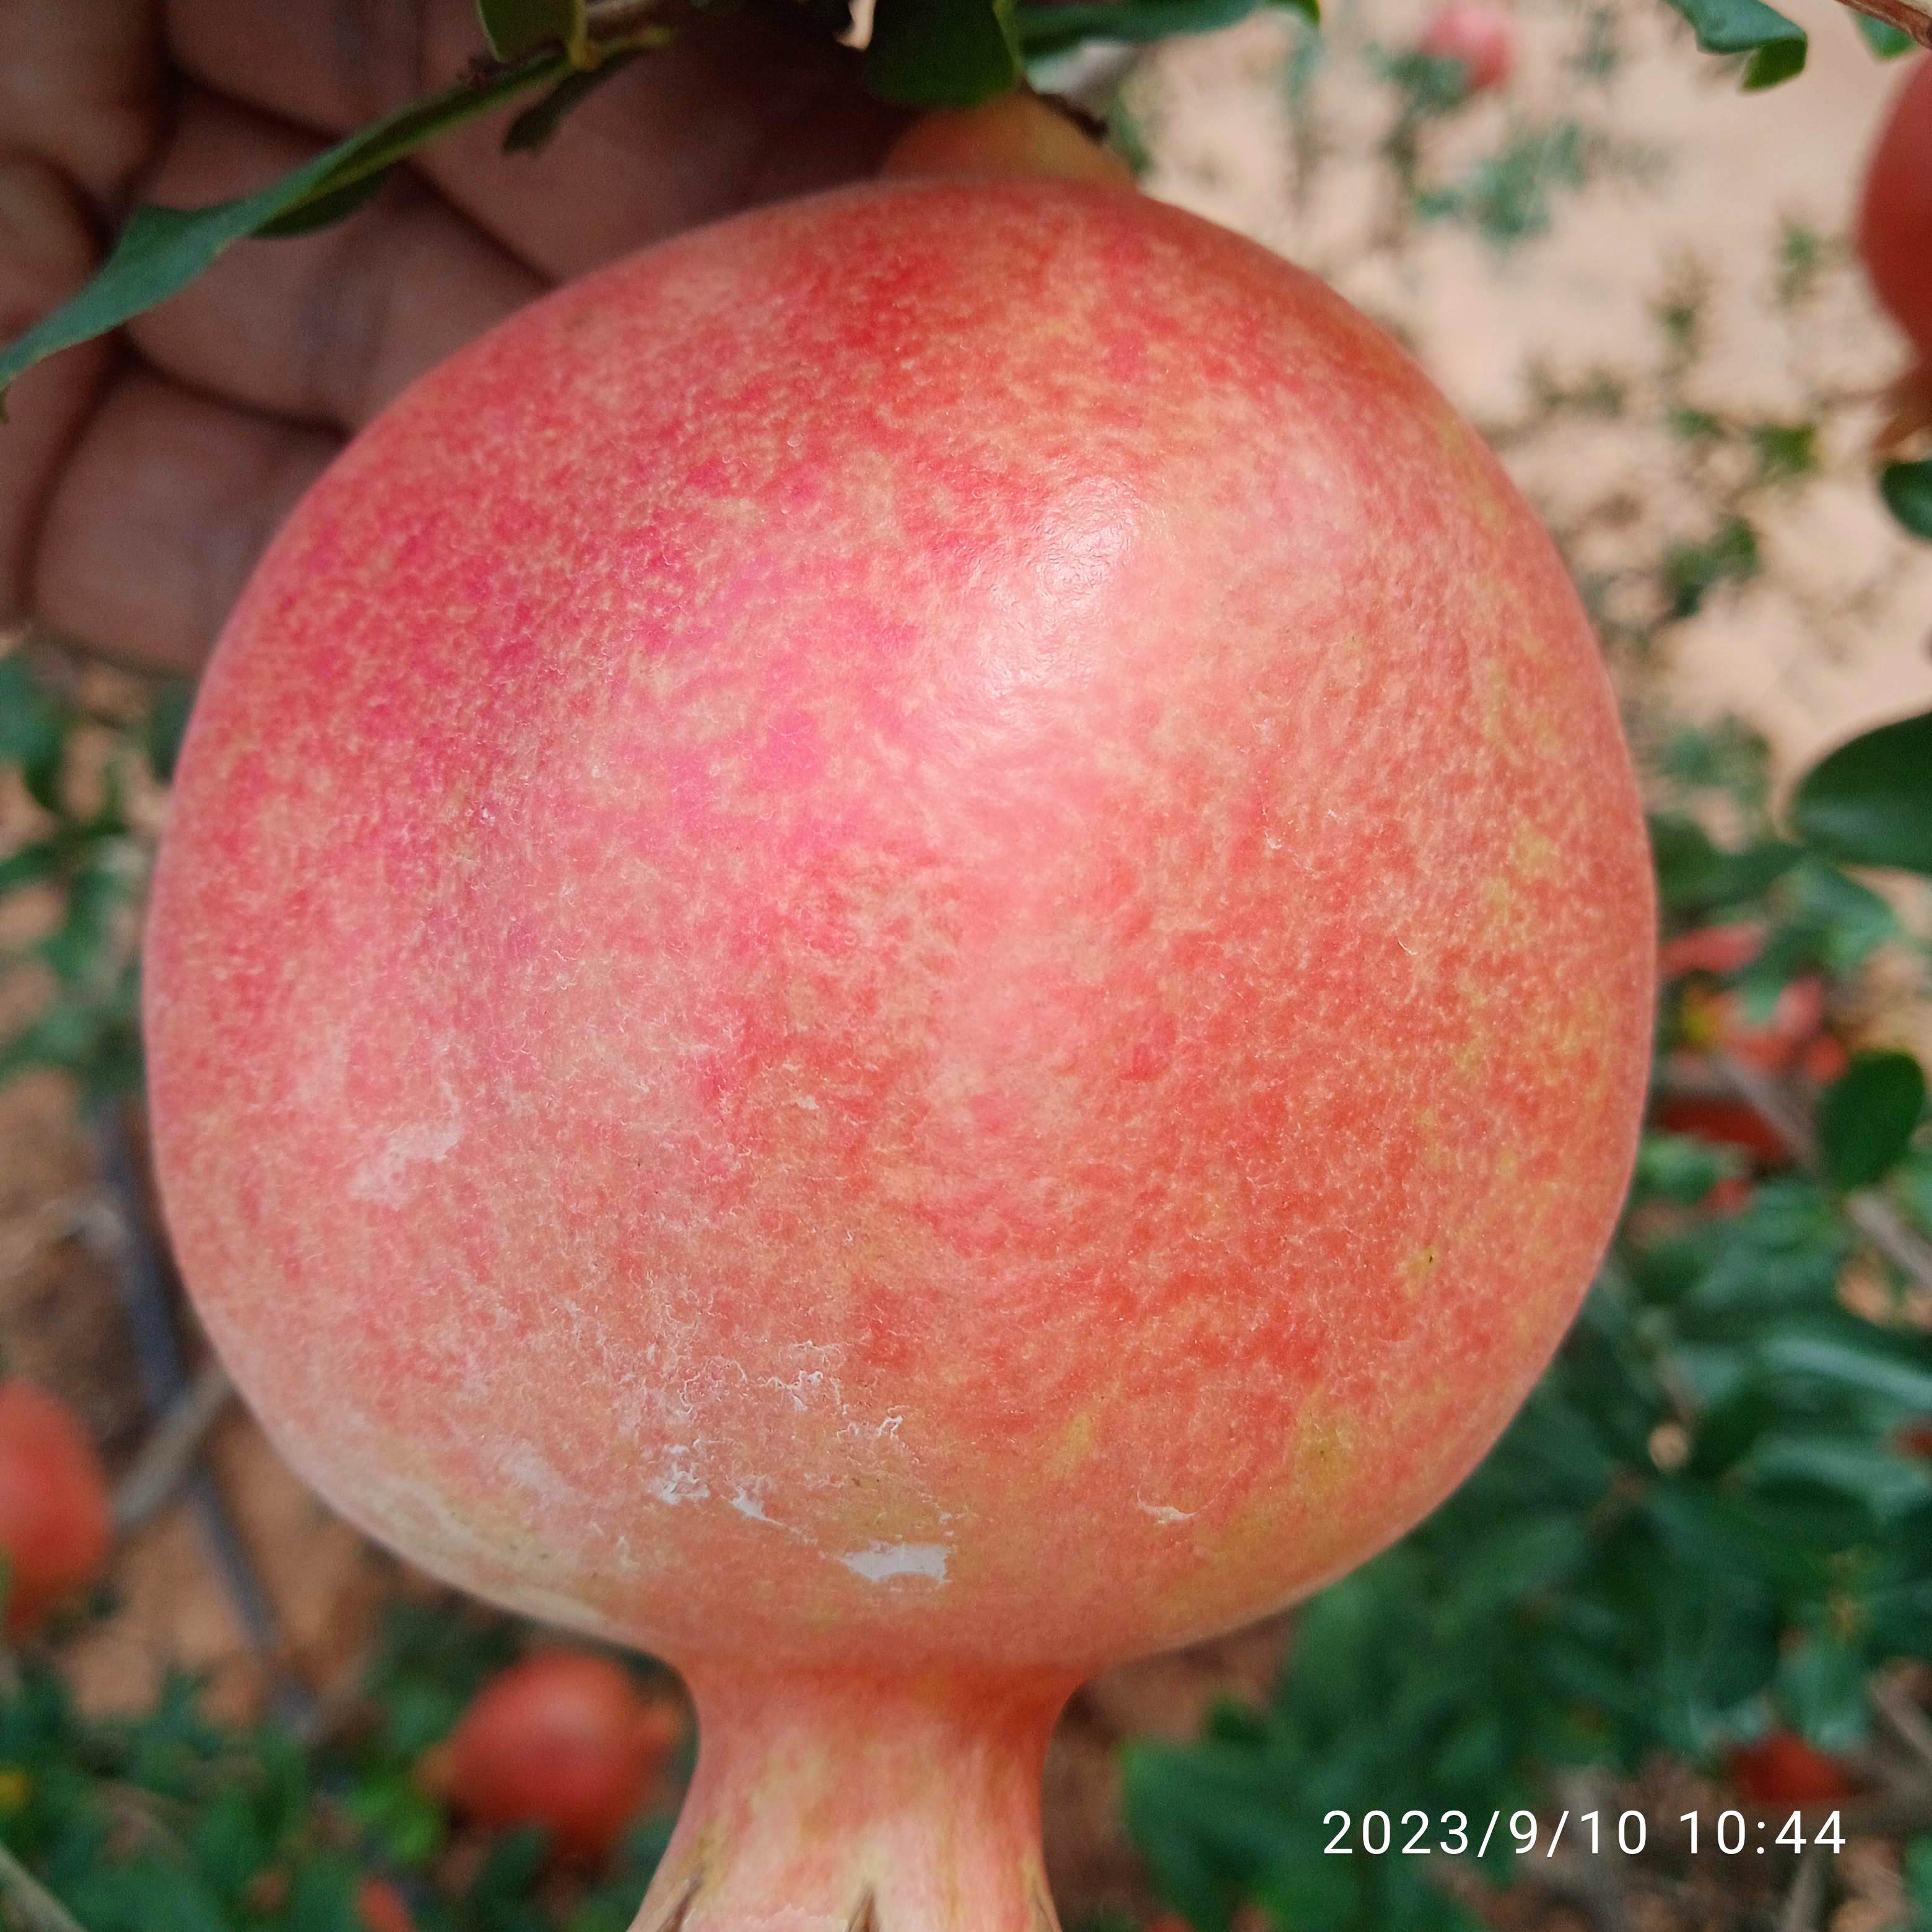
Label: Healthy